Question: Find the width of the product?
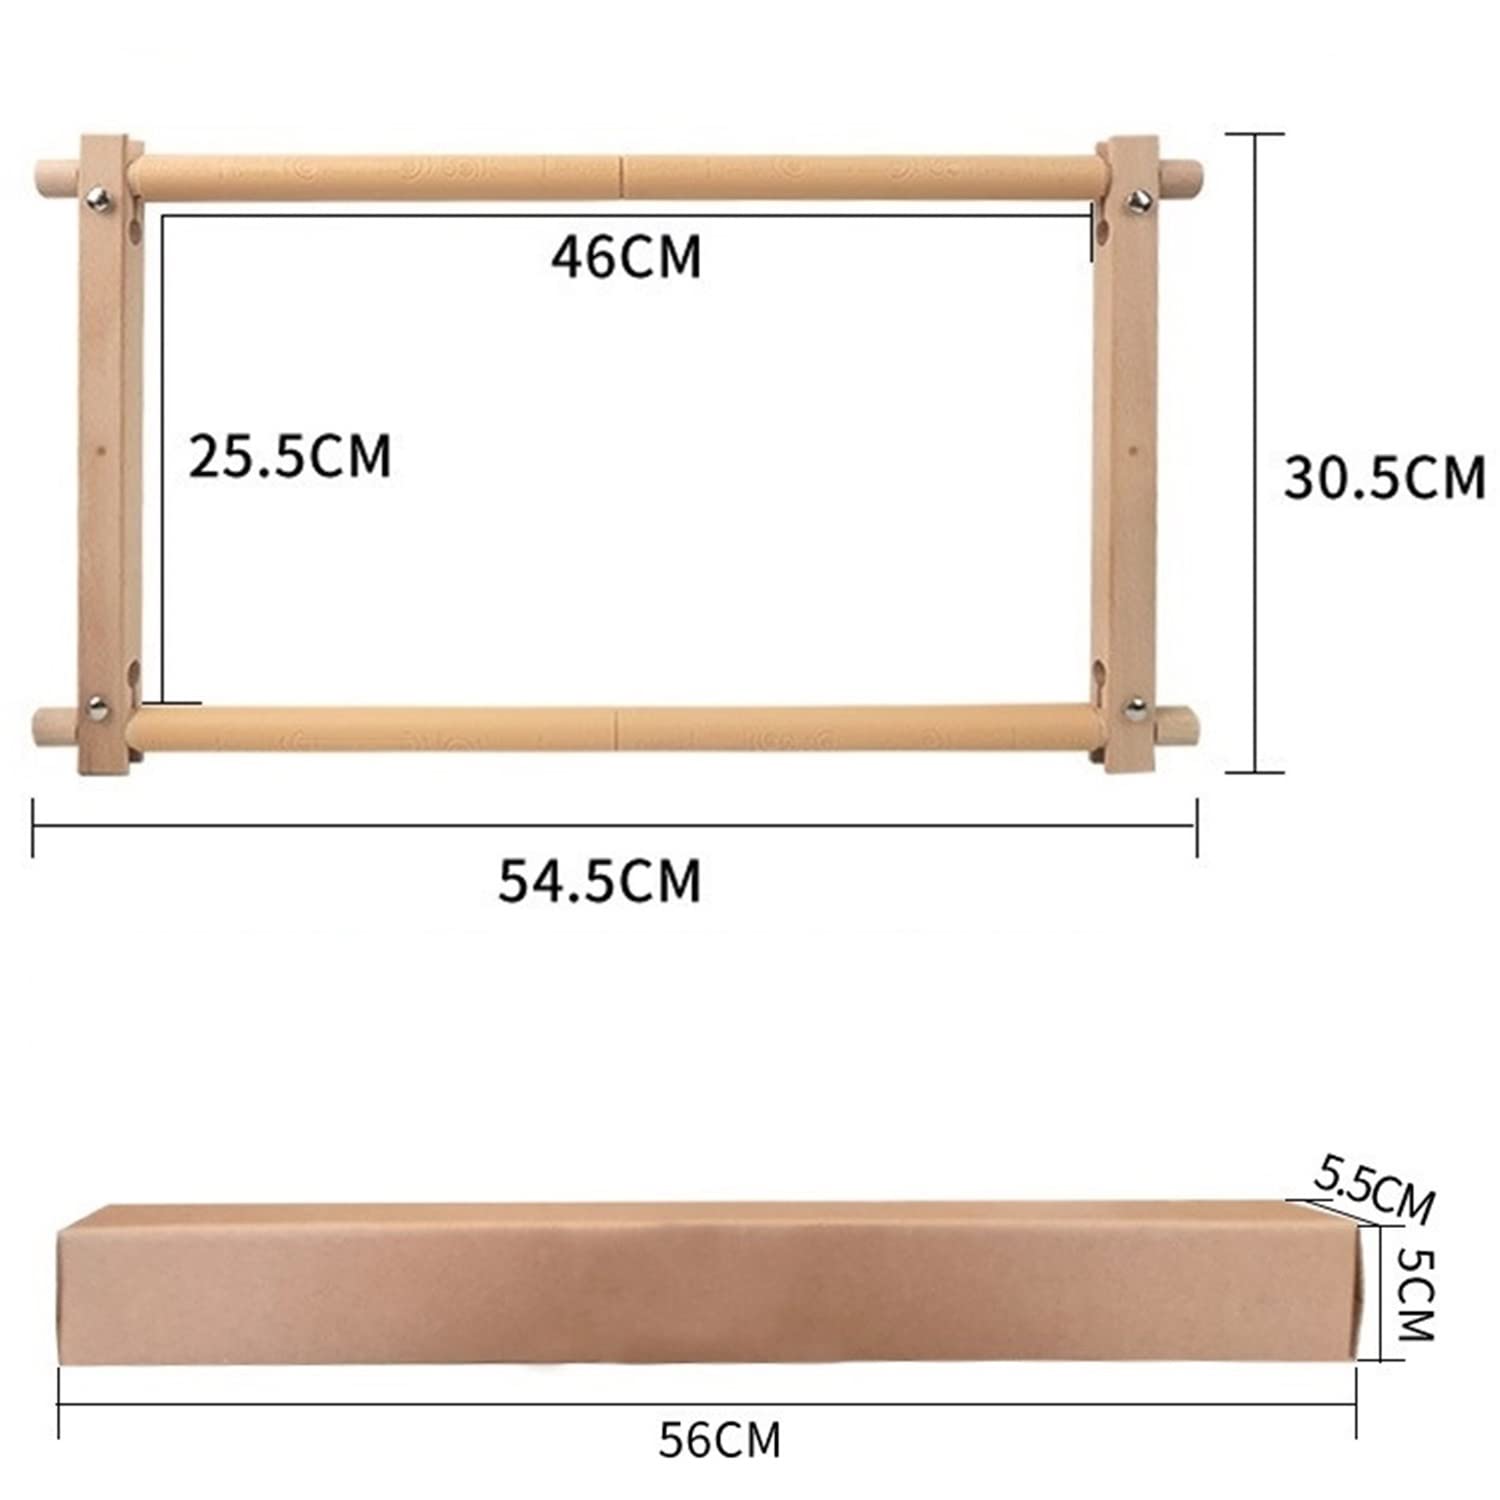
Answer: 30.5 centimetre